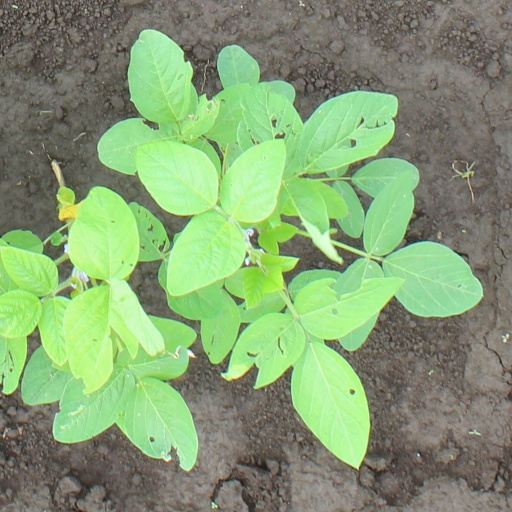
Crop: soybean